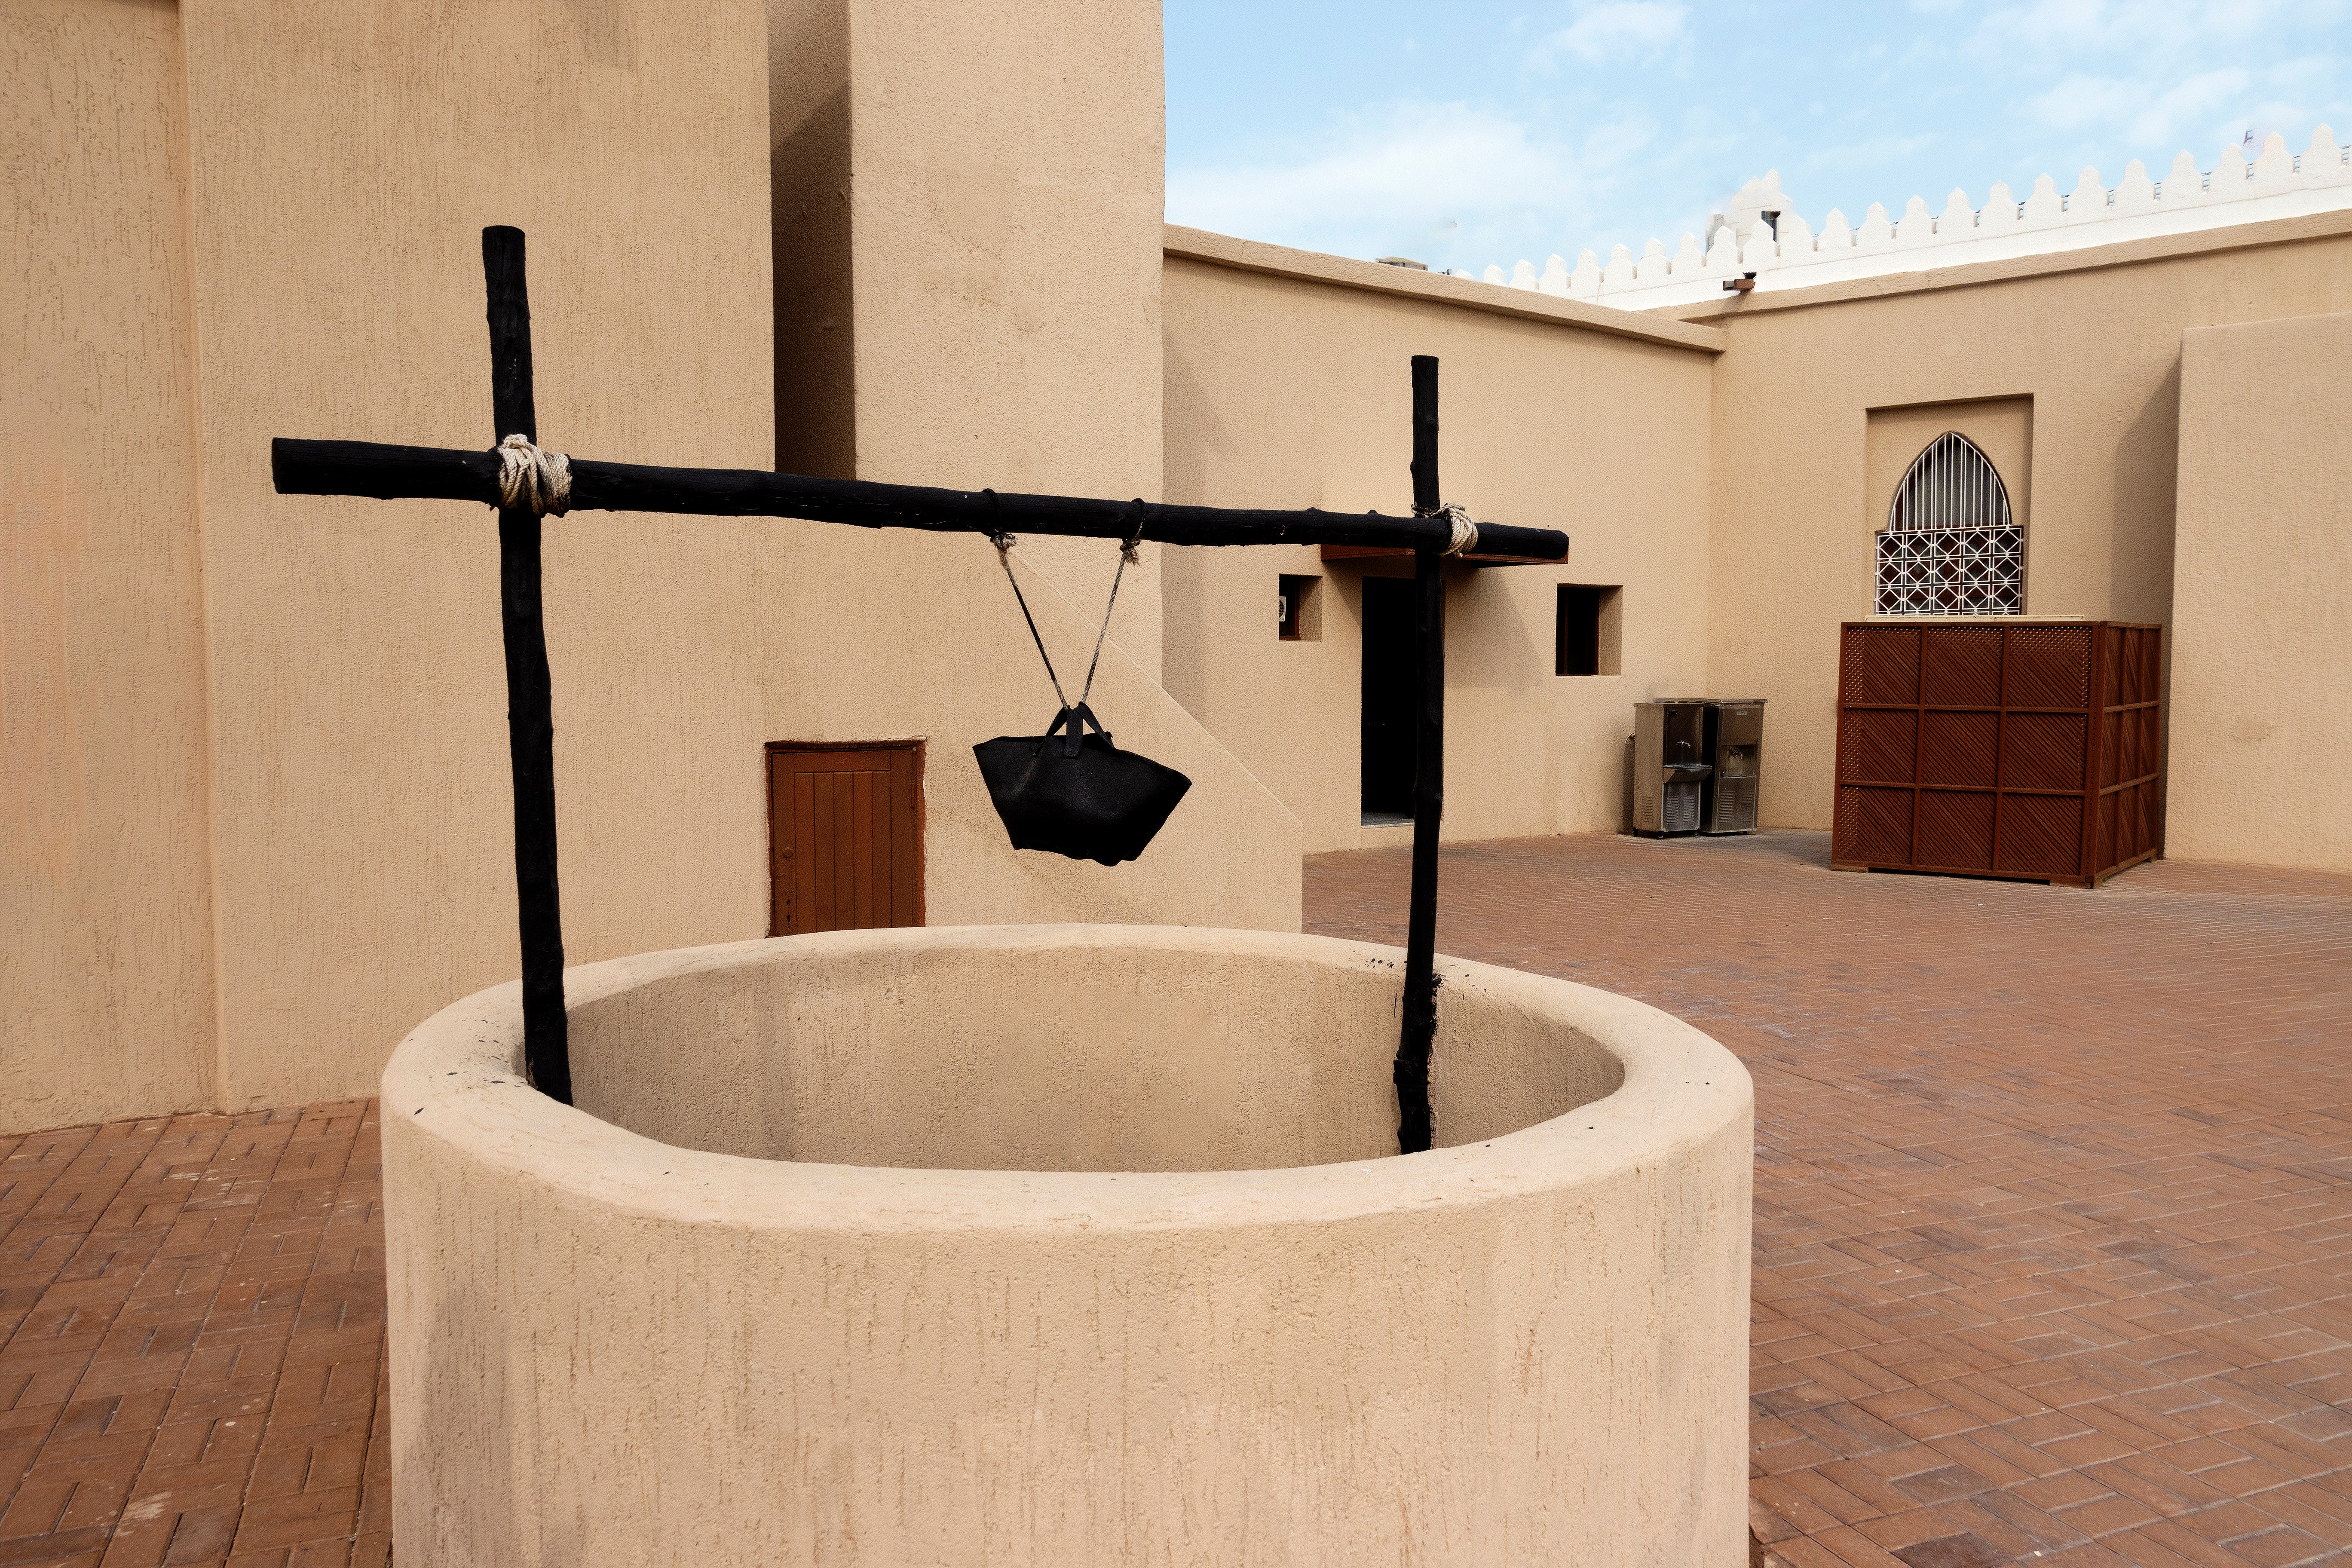
water, room